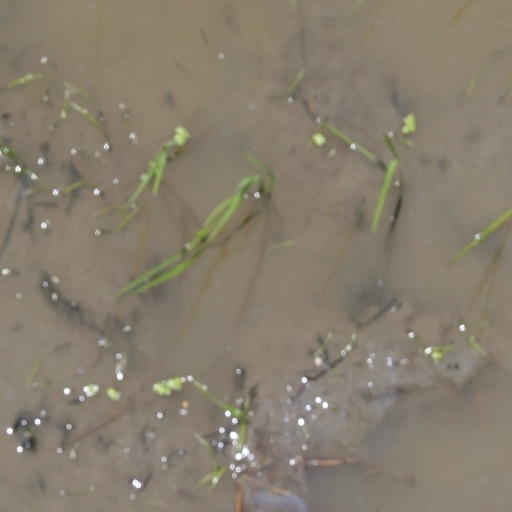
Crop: rice